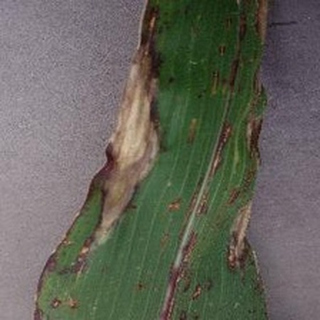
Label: corn_northern_leaf_blight